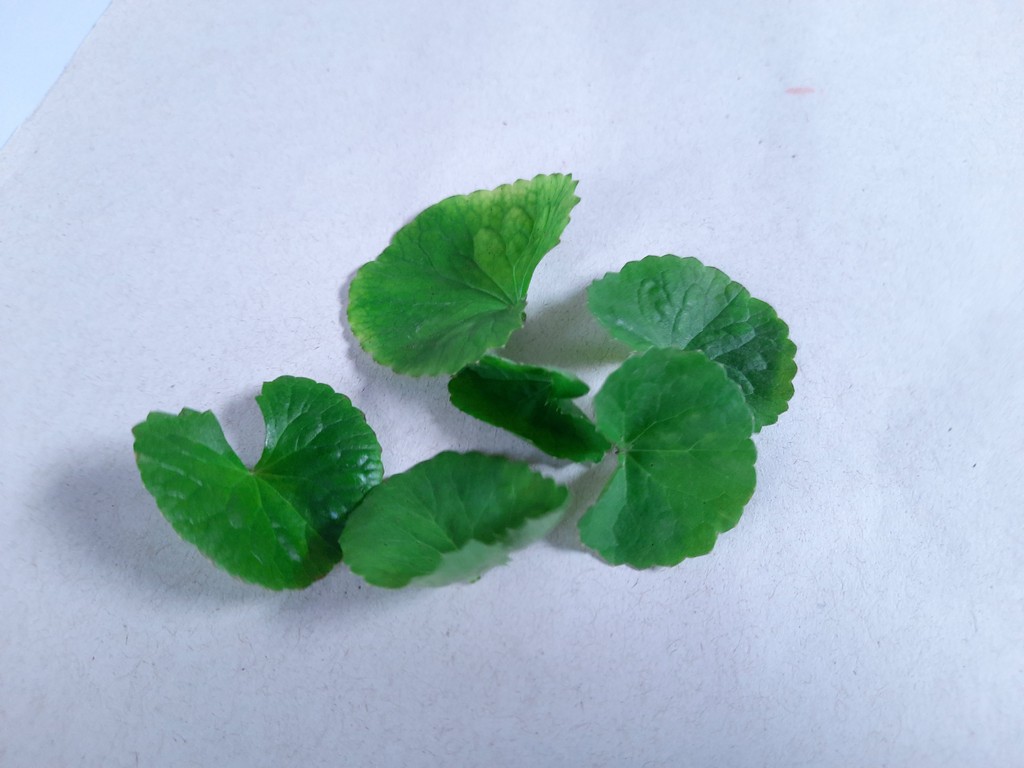
Label: Healthy